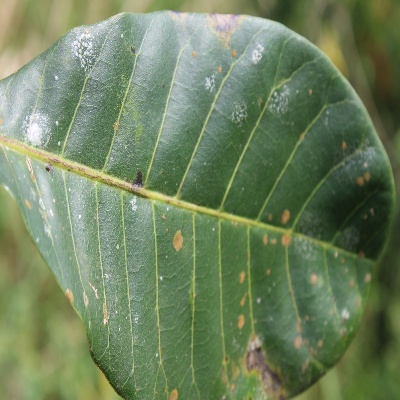
Crop: Cashew
Condition: red rust